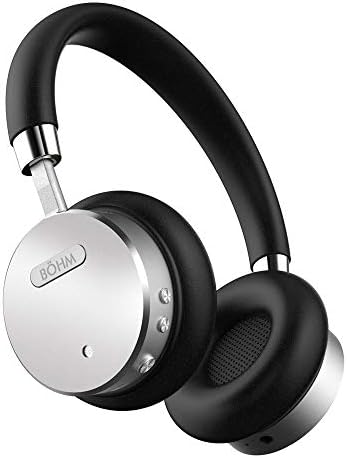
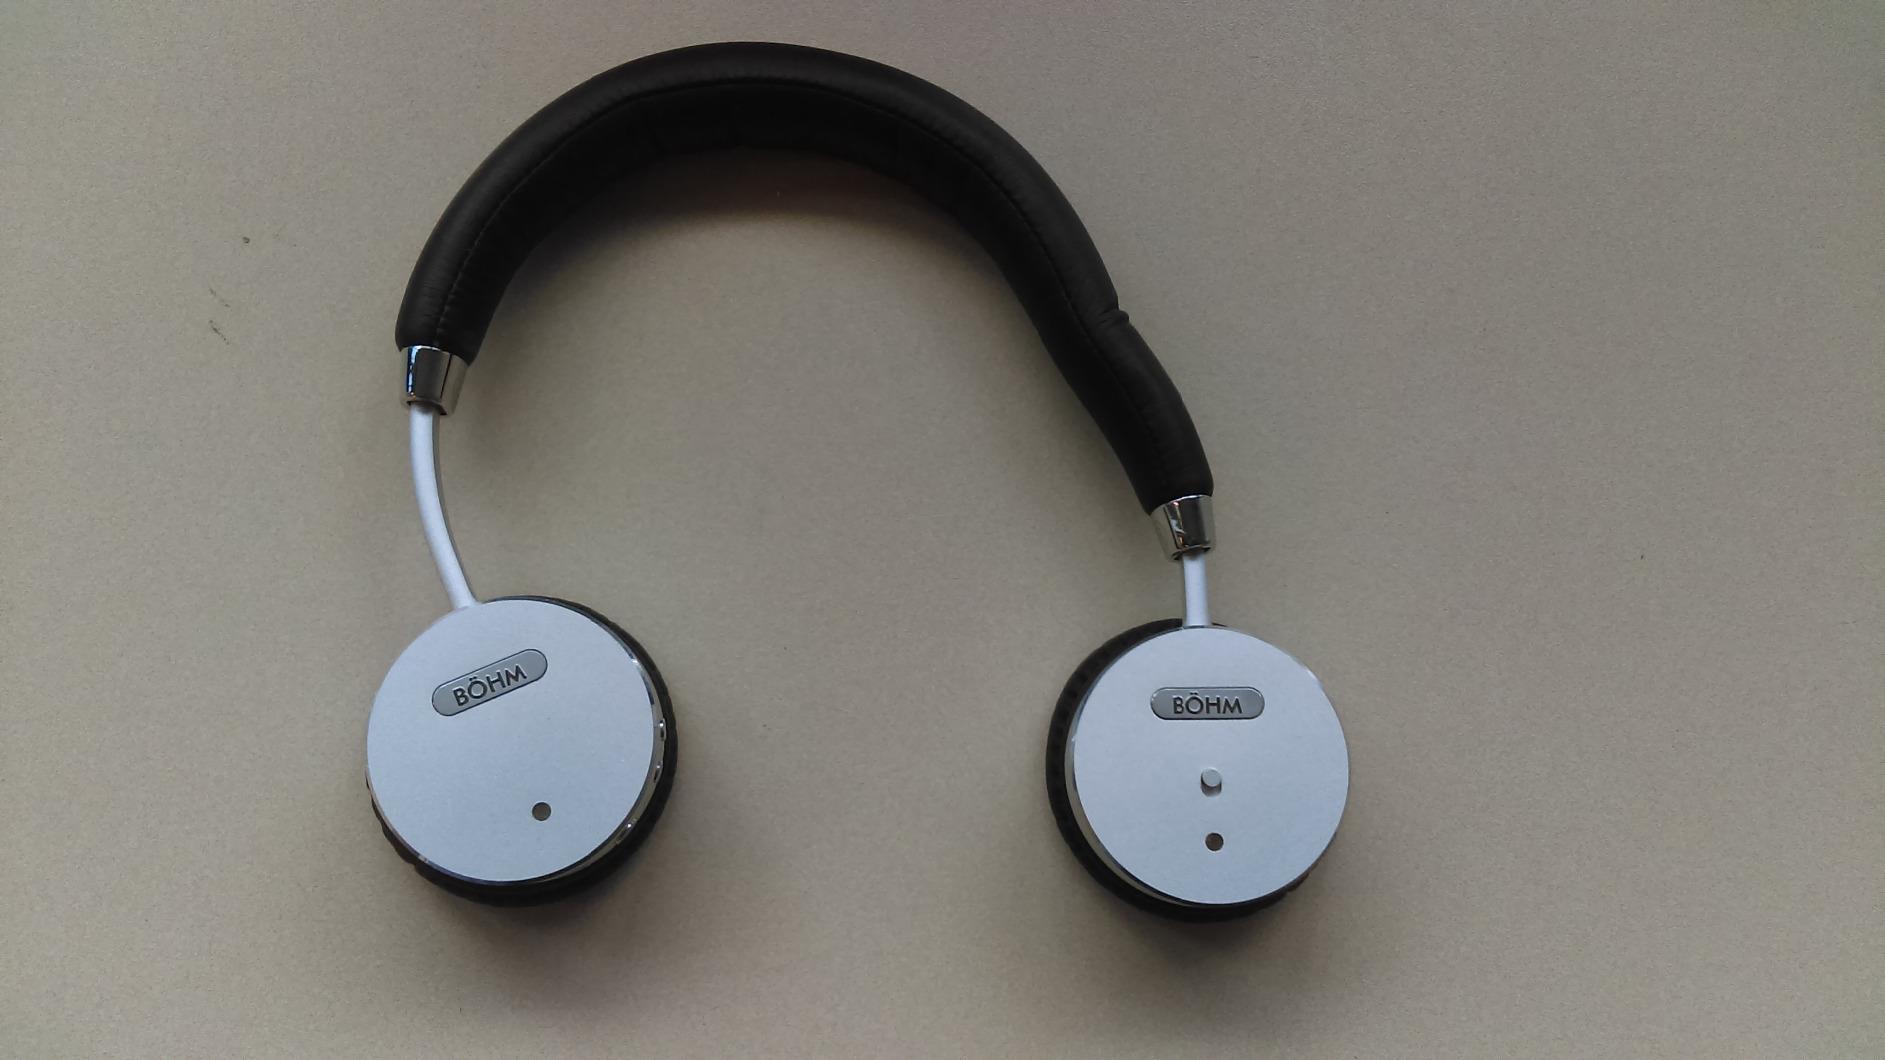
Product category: headphones
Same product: yes